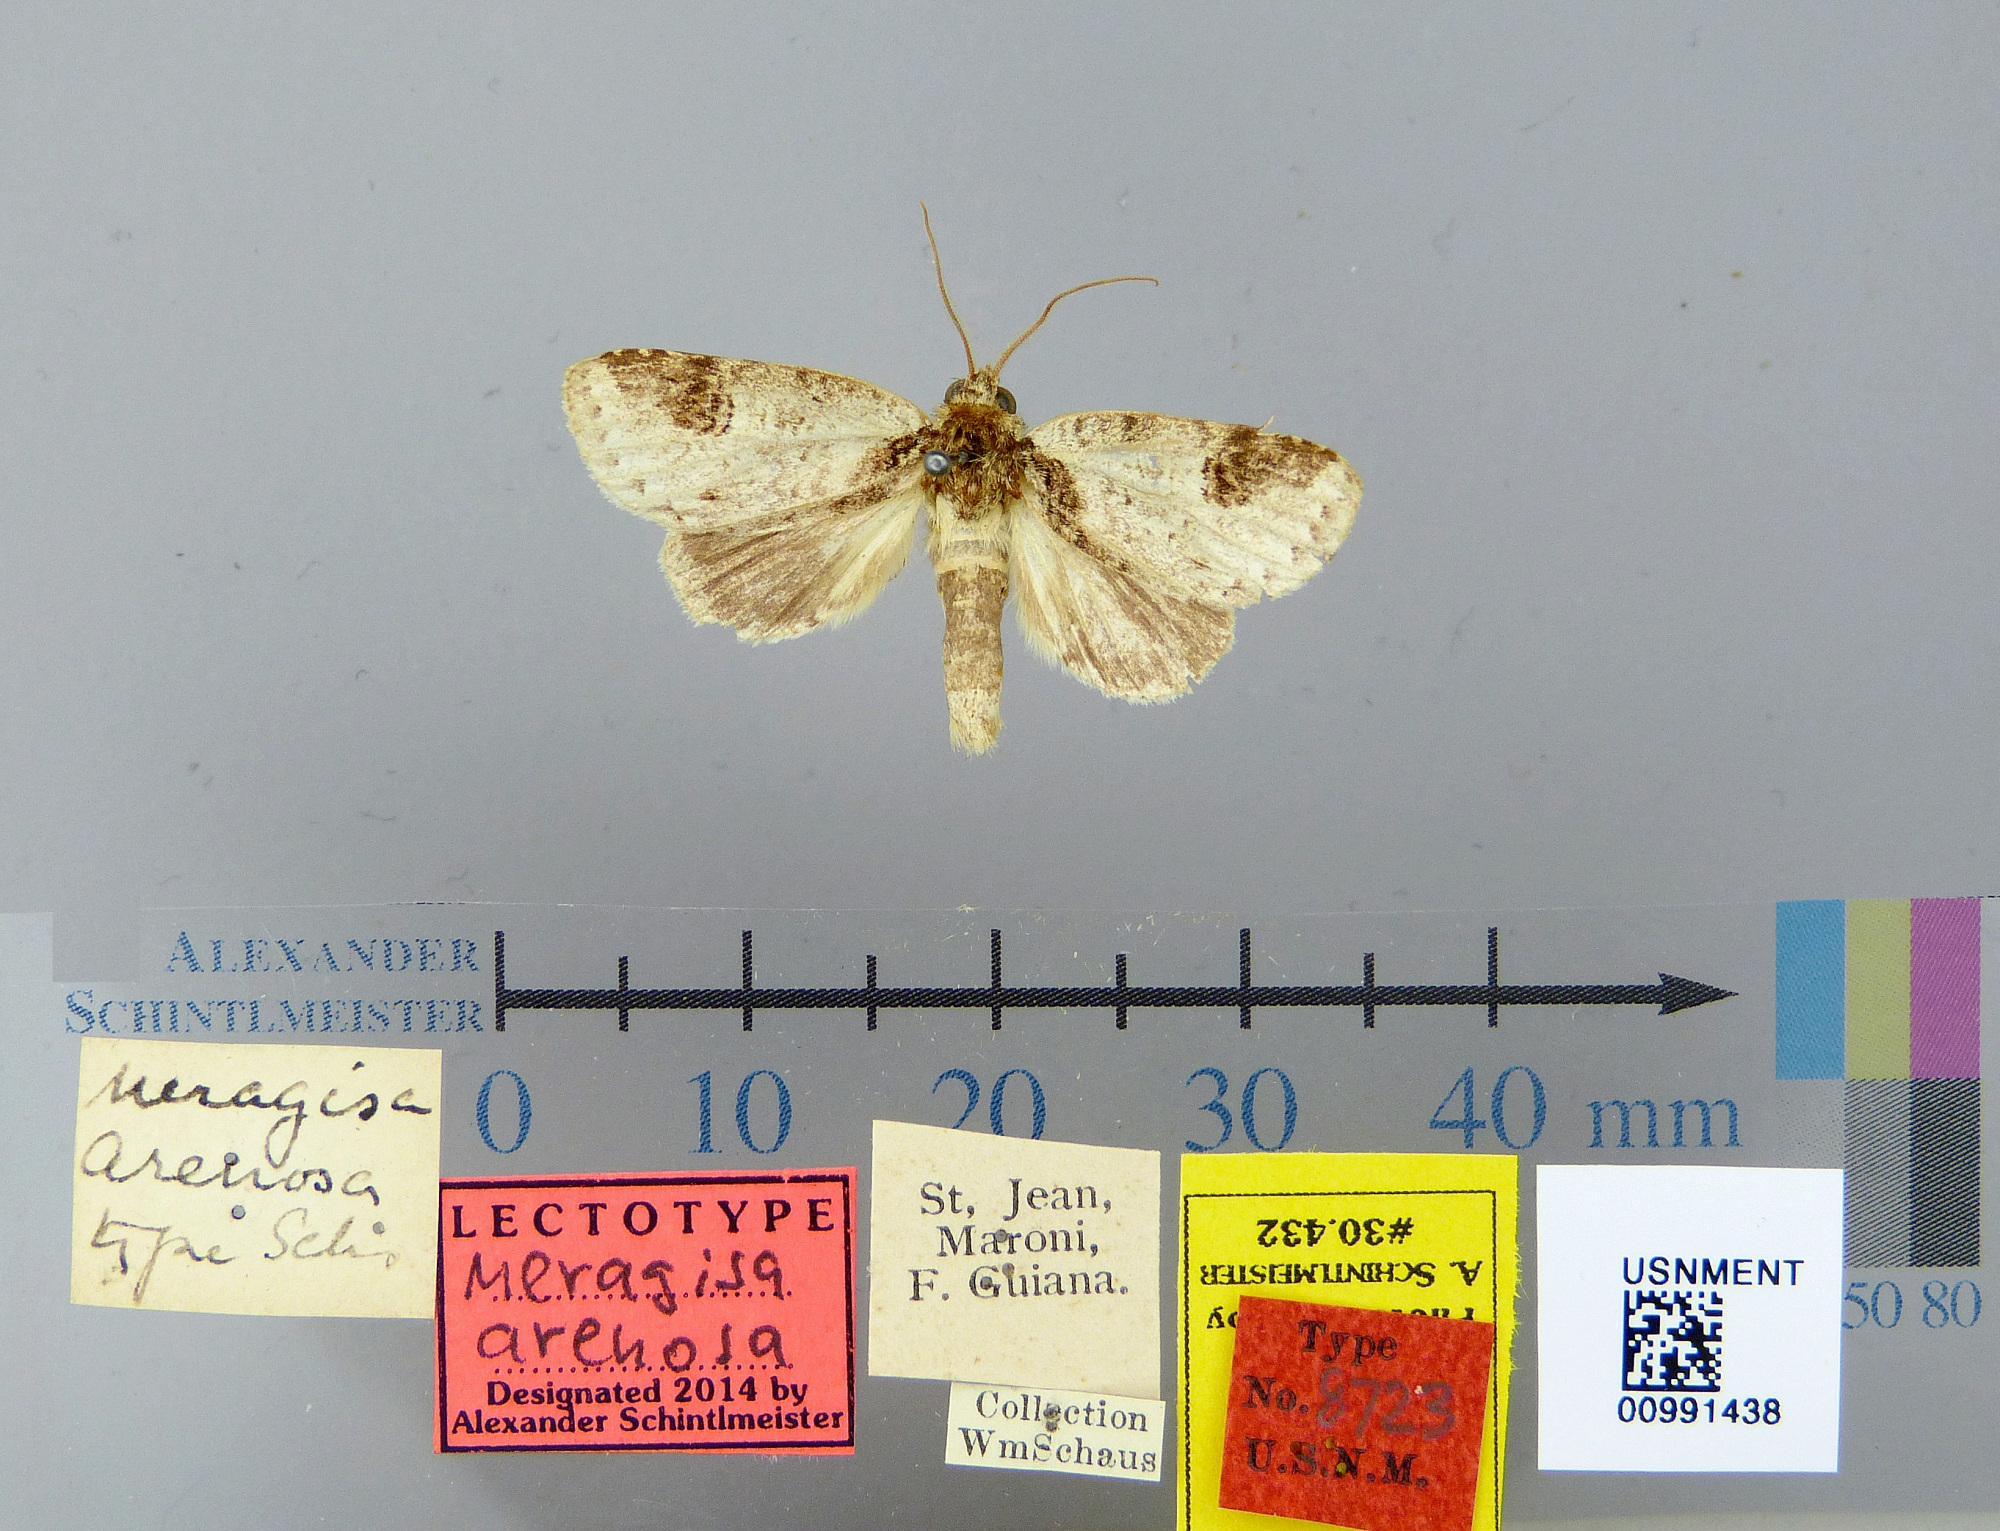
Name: Meragisa arenosa
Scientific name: Meragisa arenosa Schaus, 1906
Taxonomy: Animalia, Arthropoda, Insecta, Lepidoptera, Notodontidae
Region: [Not Stated]
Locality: St. Jean du Maroni, French Guiana, France